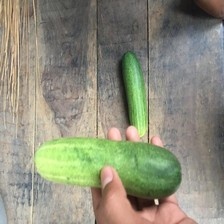
Label: cucumber